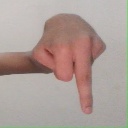
अक्षर: प